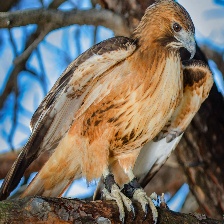
Species: RED TAILED HAWK
Scientific name: BUTEO JAMAICENSIS